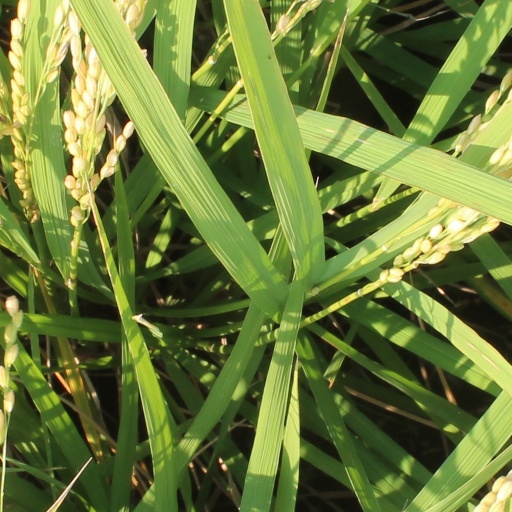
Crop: rice